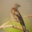
Label: bird